Walter C. Koerner Library

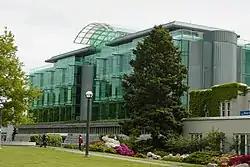
Exterior of Walter C. Koerner Library

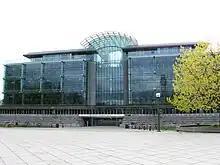
Koerner library in 2009

The Walter C. Koerner Library is an academic library at the Vancouver campus of the University of British Columbia. The library is named after Walter C. Koerner, a Canadian businessman and philanthropist. Walter C. Koerner Library forms the main academic and general resource library collection at the University of British Columbia.